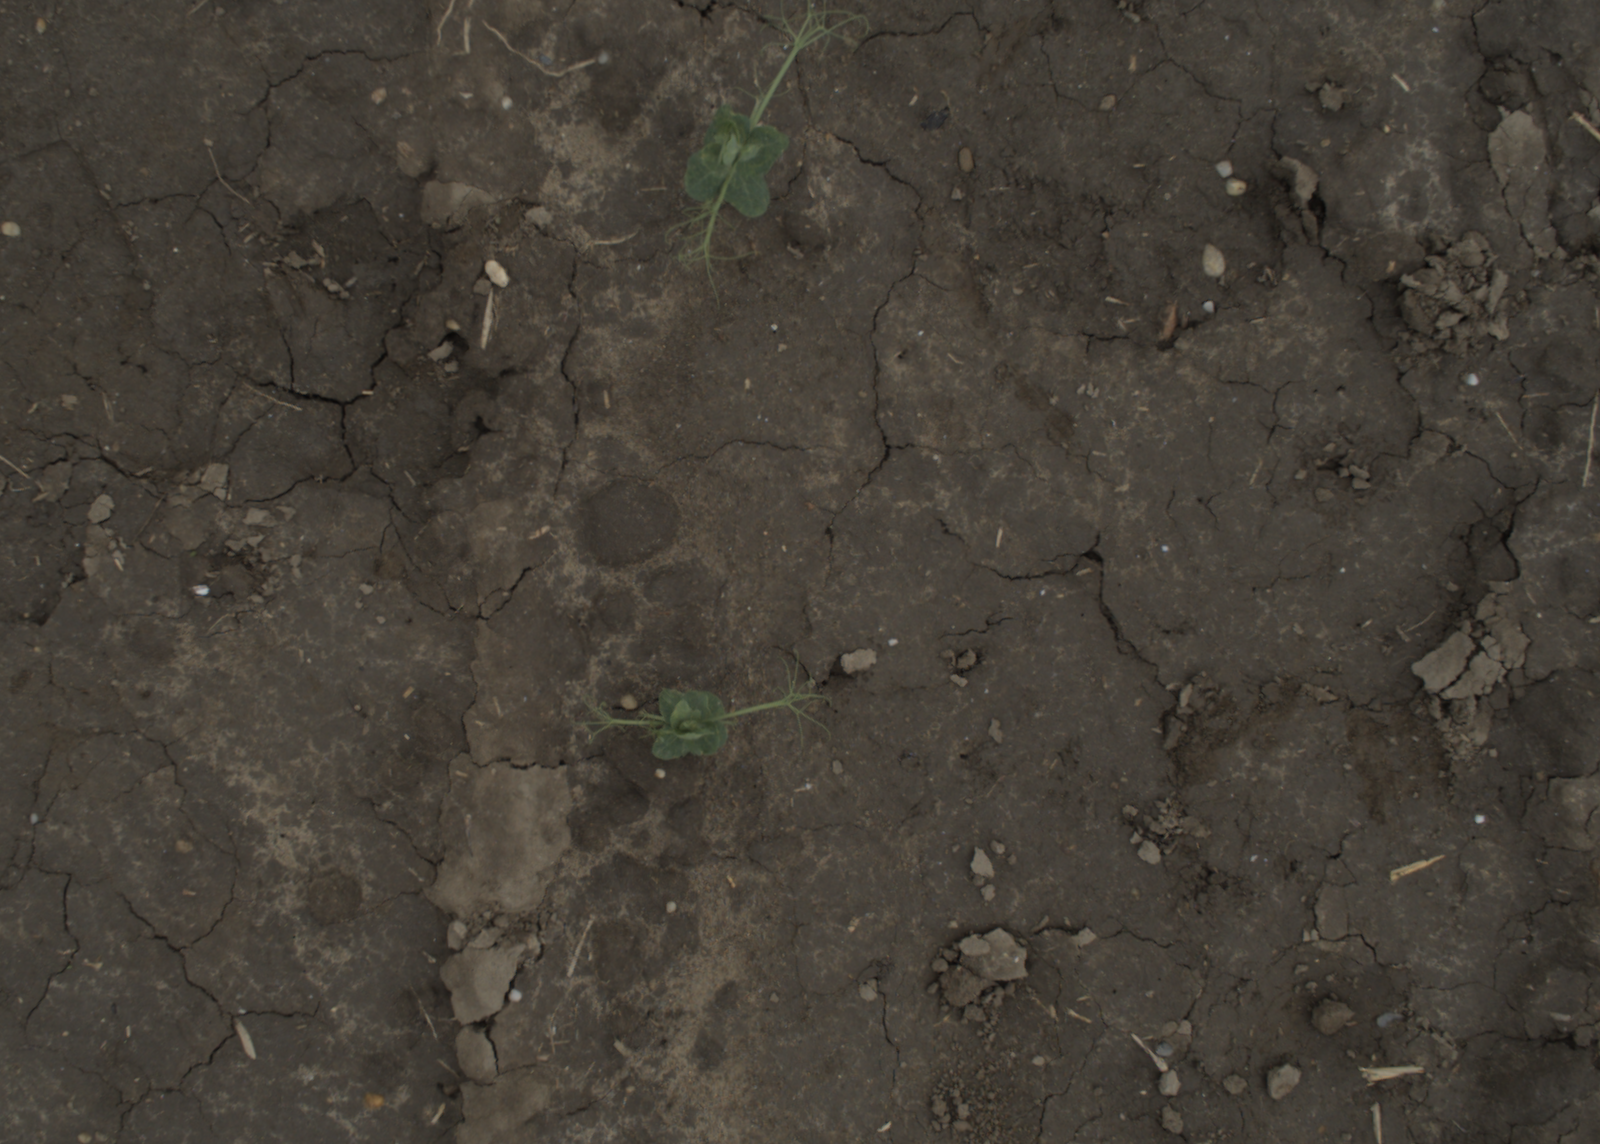
Capture date: 29.09.2021 13:54:44
Weather: cloudy
Wind: medium
Seeding date: 02.09.2021
Plant canopy height (mm): 954